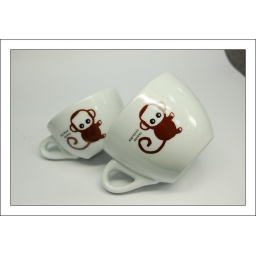
new monkey cup by italy